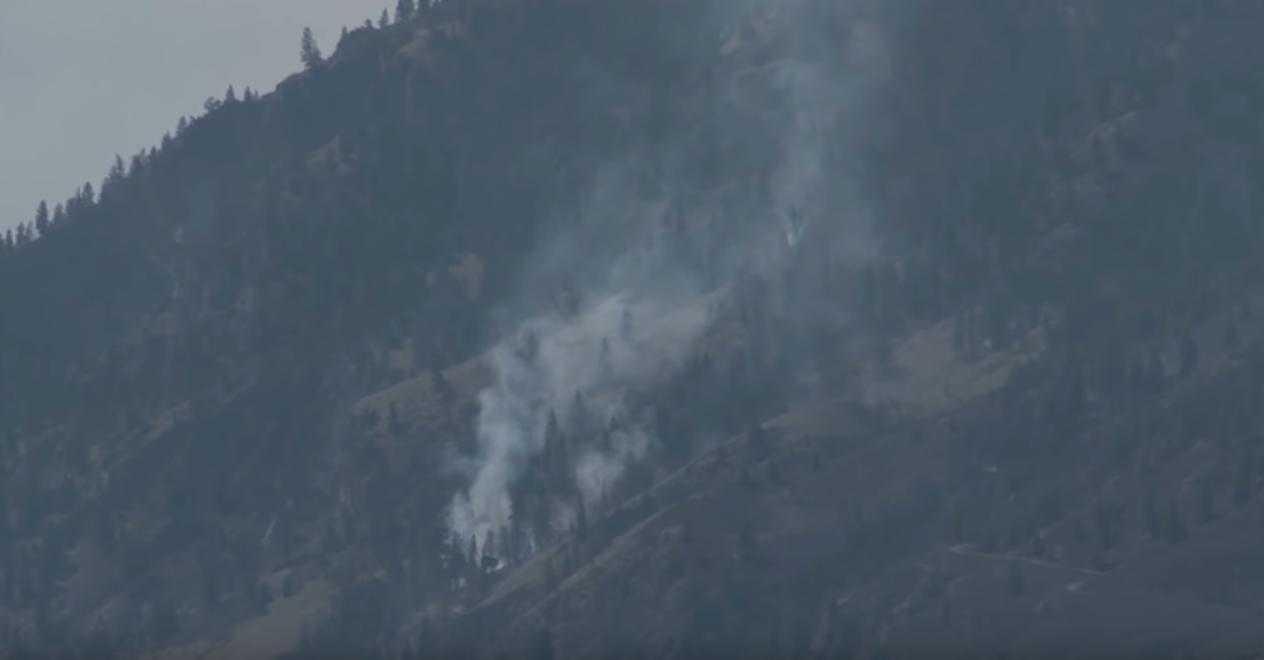
Fire: no
Smoke: yes